Jewel Cave National Monument

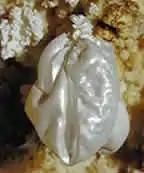
Hydromagnesite balloon in Jewel Cave

By 1979, Jan and Herb Conn had discovered, named, and mapped more than of passages. Although they largely retired from caving by the early 1980s, exploration has continued unabated. Because the areas being explored take many hours to reach, explorers now sometimes camp in the cave during expeditions of as long as four days. Three permanent camps have been established at various locations within the cave. Today the cave is mapped by traditional survey techniques, using compasses, clinometers, and lasers instead of tape measures.